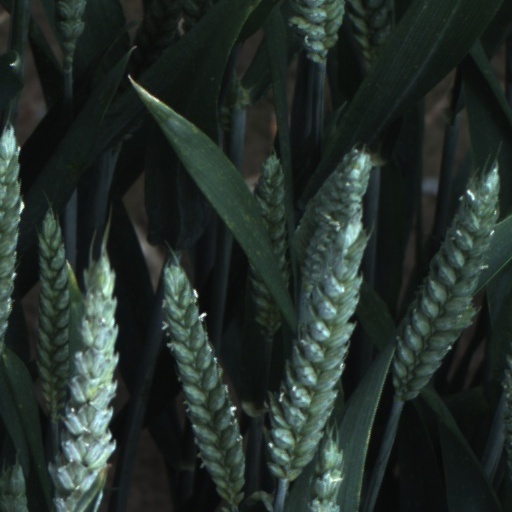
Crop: wheat